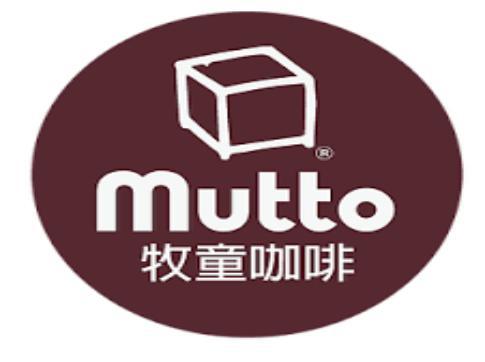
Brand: mutong
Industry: Food